Borrego Valley Maneuver Area

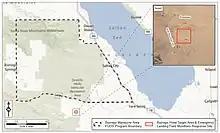
Borrego Hotel Target Area in red and Borrego Valley Maneuver Area

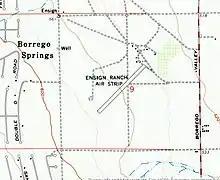
Map of Ensign Ranch Airfield

Borrego Valley Maneuver Area also called the Borrego Springs Naval Maneuver Area was a US Army Anti-Aircraft Training Center (AARTC) and a subcamp of Camp Callan. Located near Borrego Springs, California in San Diego County in the Imperial Valley. Opened in March 1942 and in use until August 1944, it was operated by the Western Defense Command. Marine Corps also used the site to train troops in driving army vehicles. The site was picked as it was 400 square miles, 255,840 acres, of barren desert, barren mountains, and badlands. When closed the land returned to the State of California. Built at the site were bombing stations, strafing stations, and rocket targets. Also installed was Anti-Aircraft Artillery for training. First week troop did dry run training and the second week live-fire training. Ammo fired was from .33cal to 90mm. The US Navy trained in the bombing, gunnery, and rocketry ranges. California Institute of Technology help with the rocket training. The air support for the base was Naval Outlying Landing Field Clark's Dry Lake, Naval Outlying Field, Ocotillo Dry Lake and Borrego Hotel Naval Outlying Landing Field.